Snyder Covered Bridge No. 17

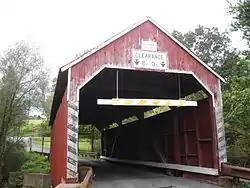
The bridge in September 2012

The Snyder Covered Bridge No. 17 is a historic wooden covered bridge located at Locust Township in Columbia County, Pennsylvania. It is a , Queen Post Truss bridge with a galvanized steel roof constructed in 1860. It crosses Roaring Creek. It is one of 28 historic covered bridges in Columbia and Montour Counties.